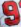
Number: 9